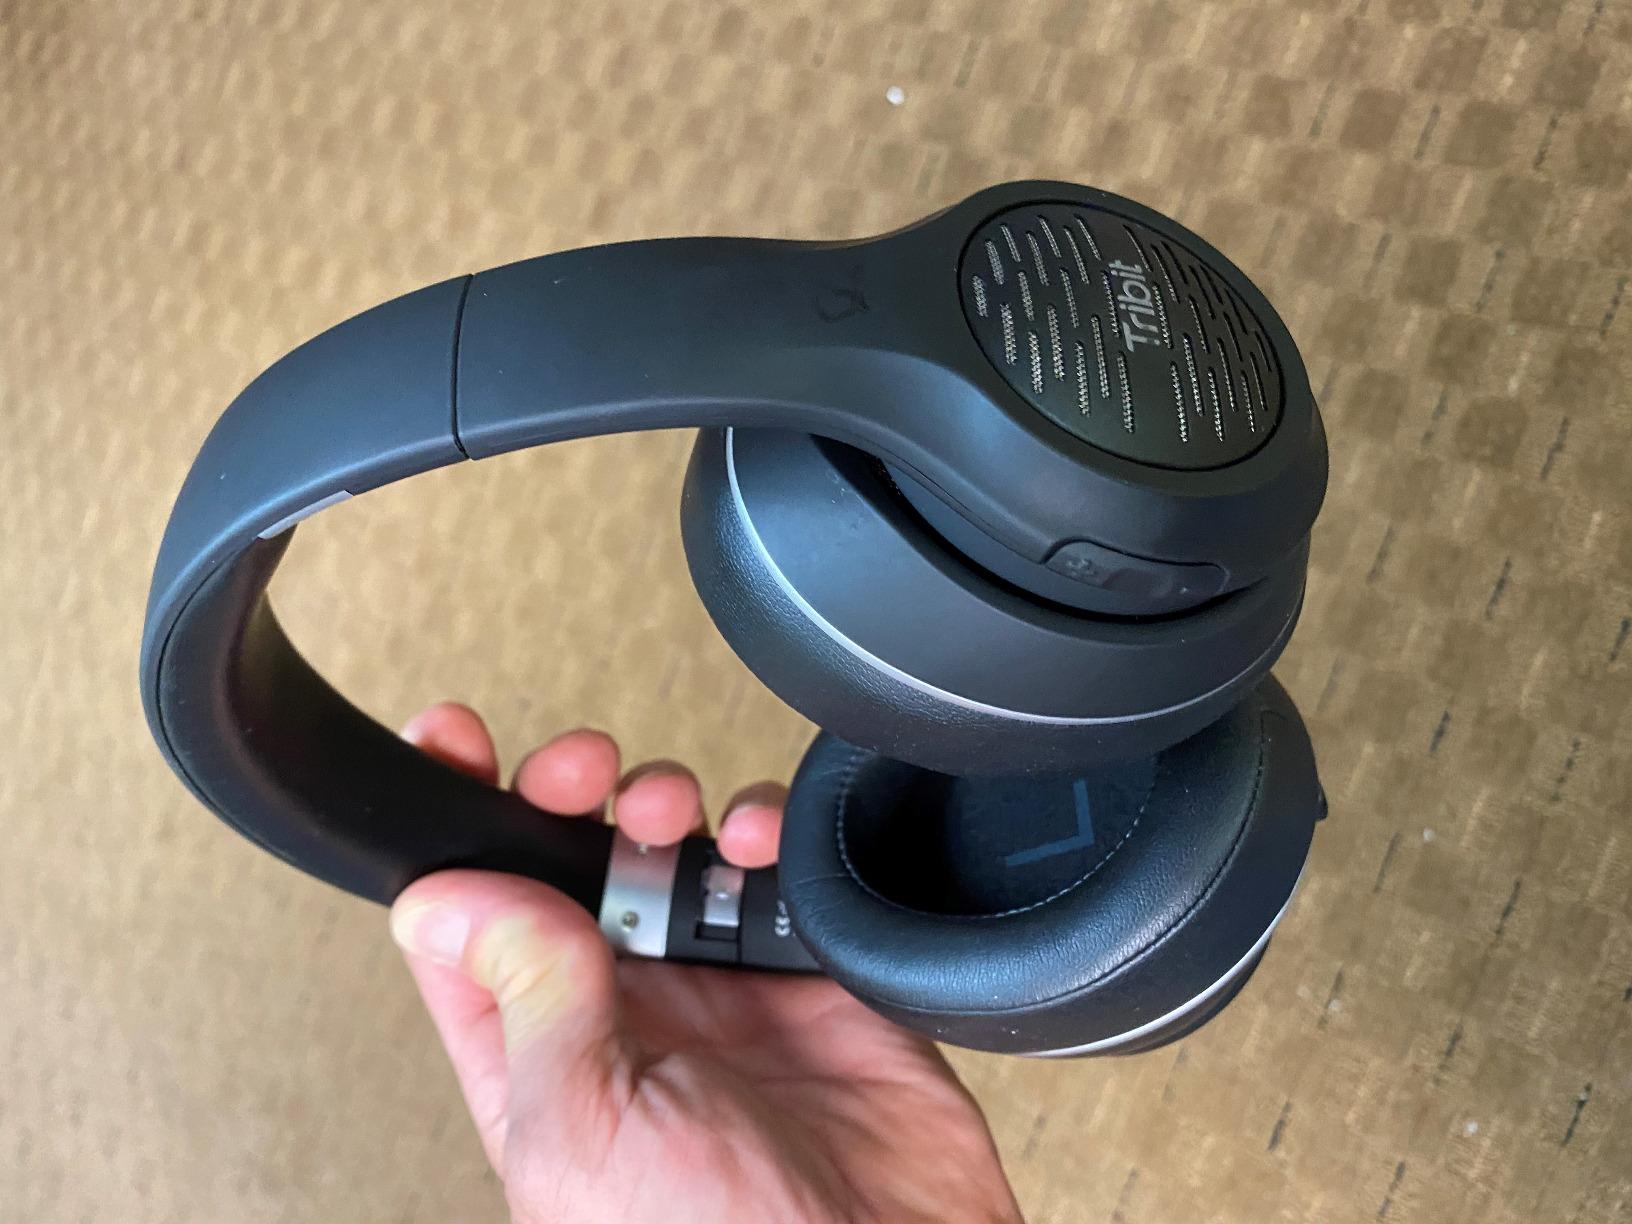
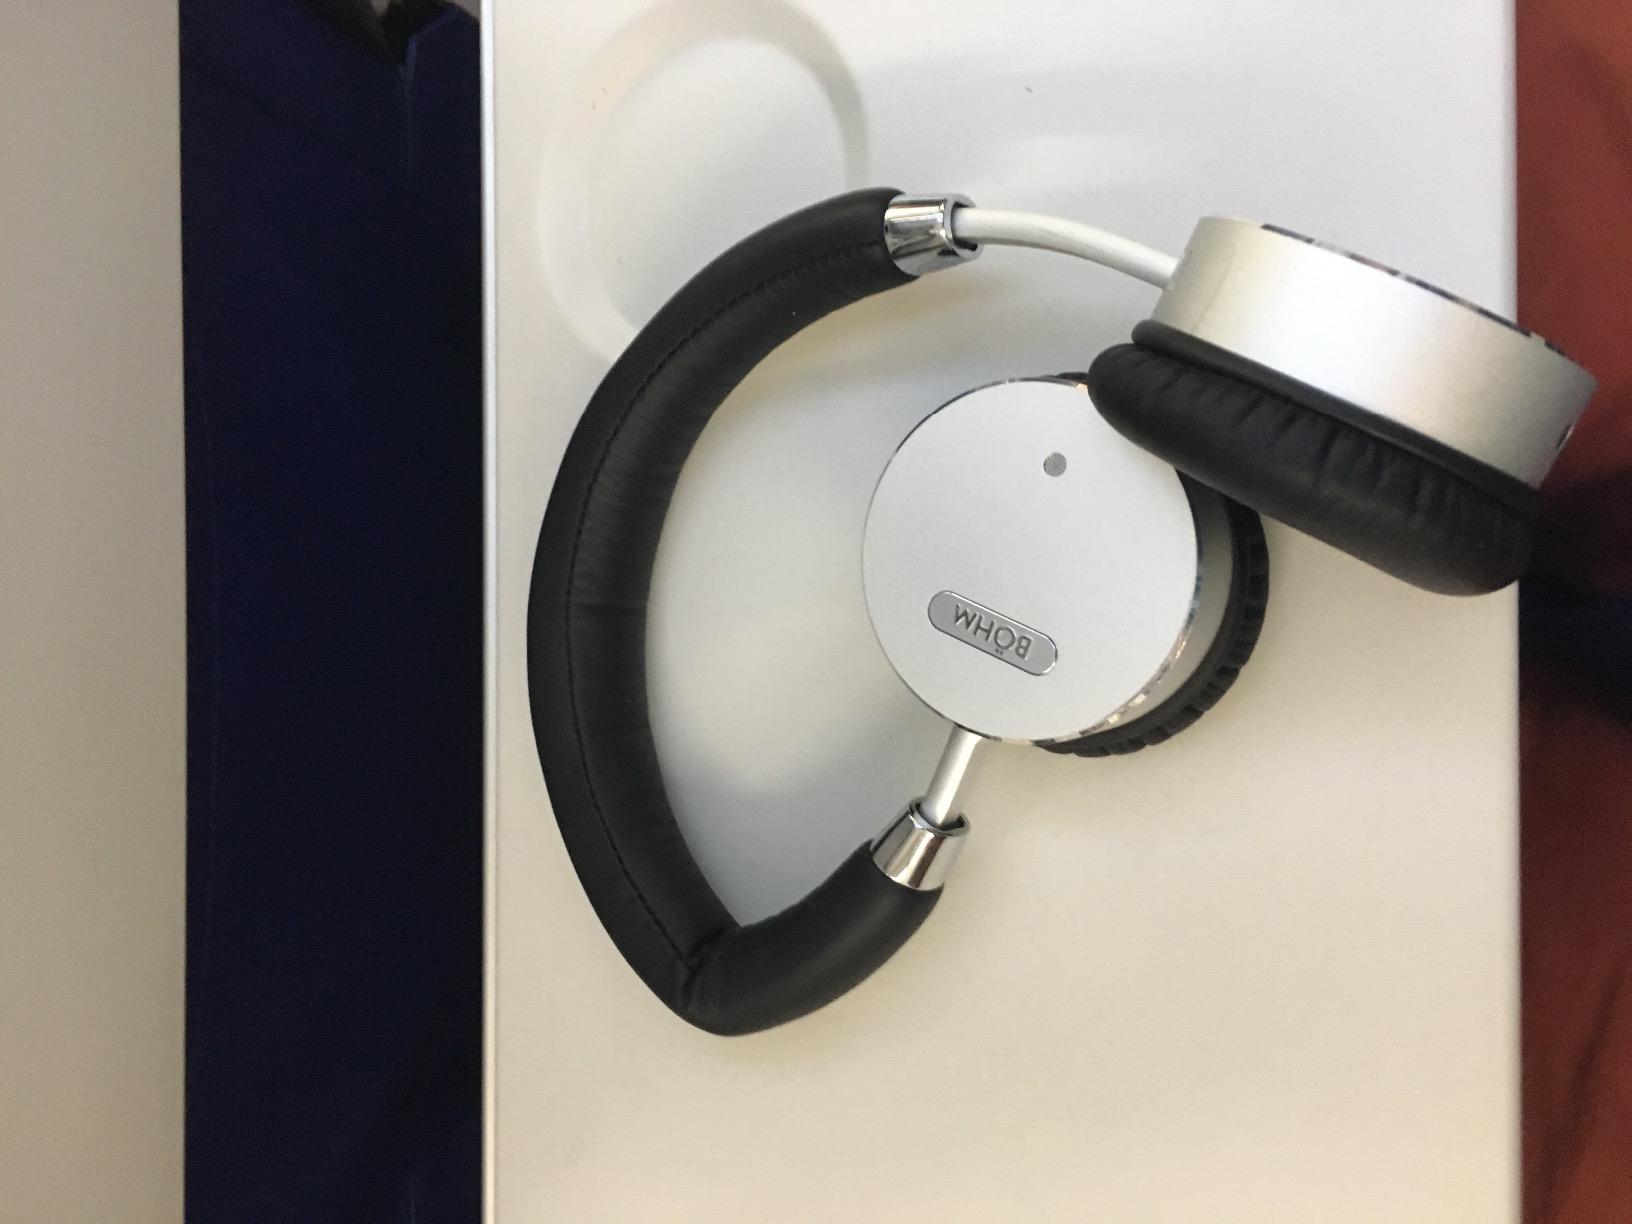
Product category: headphones
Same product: no